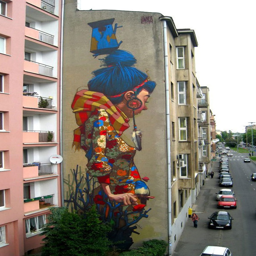
one of the most notorious and infamous forms of artwork is street art .